Eric Lefkofsky

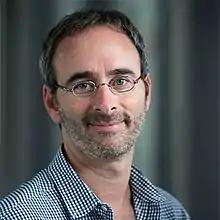

Eric Paul Lefkofsky (born September 2, 1969) is an American billionaire businessman. He is the founder and CEO of Tempus AI, and the co-founder of Groupon, Echo Global Logistics (ECHO), InnerWorkings (INWK), and Mediaocean. , he is also a co-managing partner of Chicago-based venture capital firm Lightbank. As of October 2024, his net worth was estimated at US$4.4 billion.